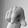
ASL letter: Q